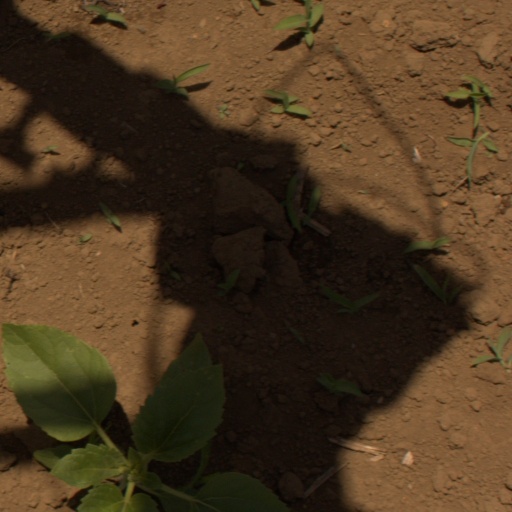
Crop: Jerusalem artichoke